Sweden women's national football team

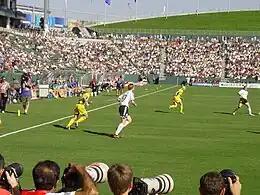
Sweden playing against Germany in the 2003 FIFA Women's World Cup final.

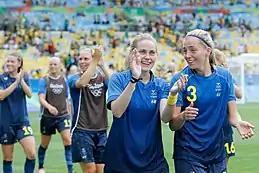
Sweden celebrate after the semi-final victory against Brazil at the 2016 Summer Olympics.

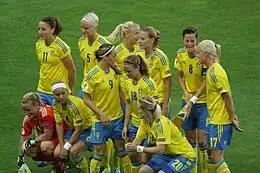
Sweden in the UEFA Women's Euro 2013.

The Algarve Cup is a global invitational tournament for national teams in women's soccer hosted by the Portuguese Football Federation (FPF) and is held annually in the Algarve region of Portugal since 1994.